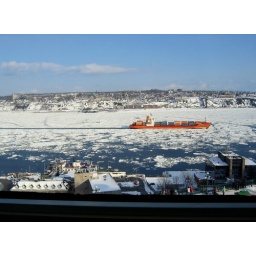
orange ship in window